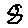
Label: 8